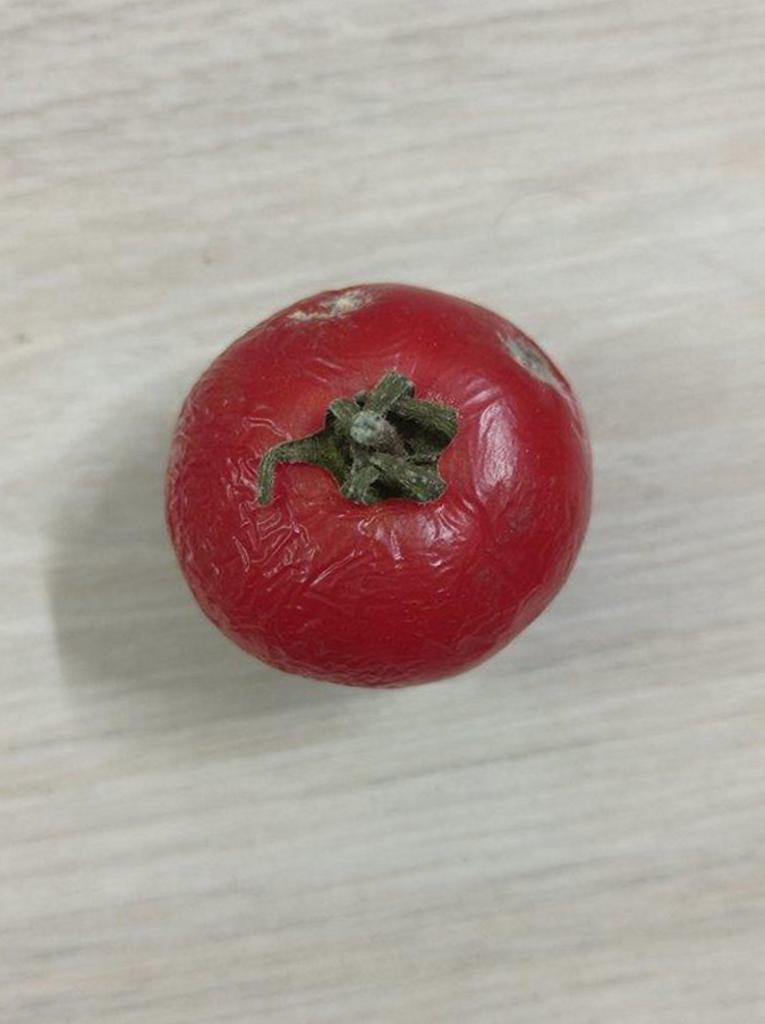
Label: Rotten